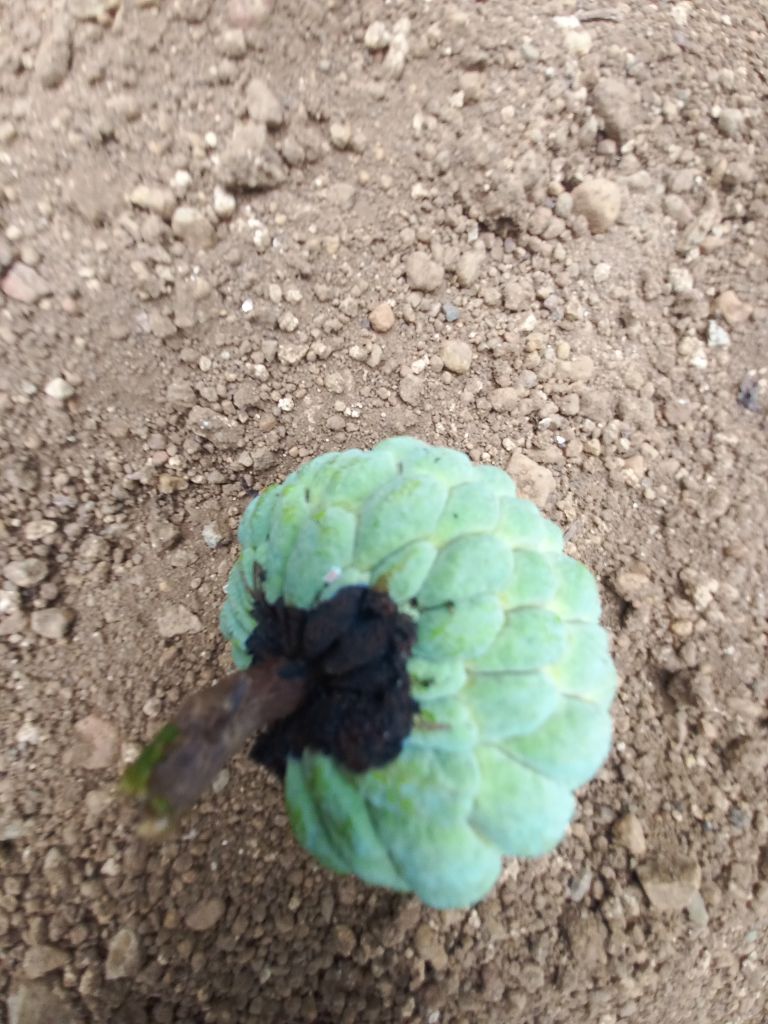
Disease label: Diplodia Rot